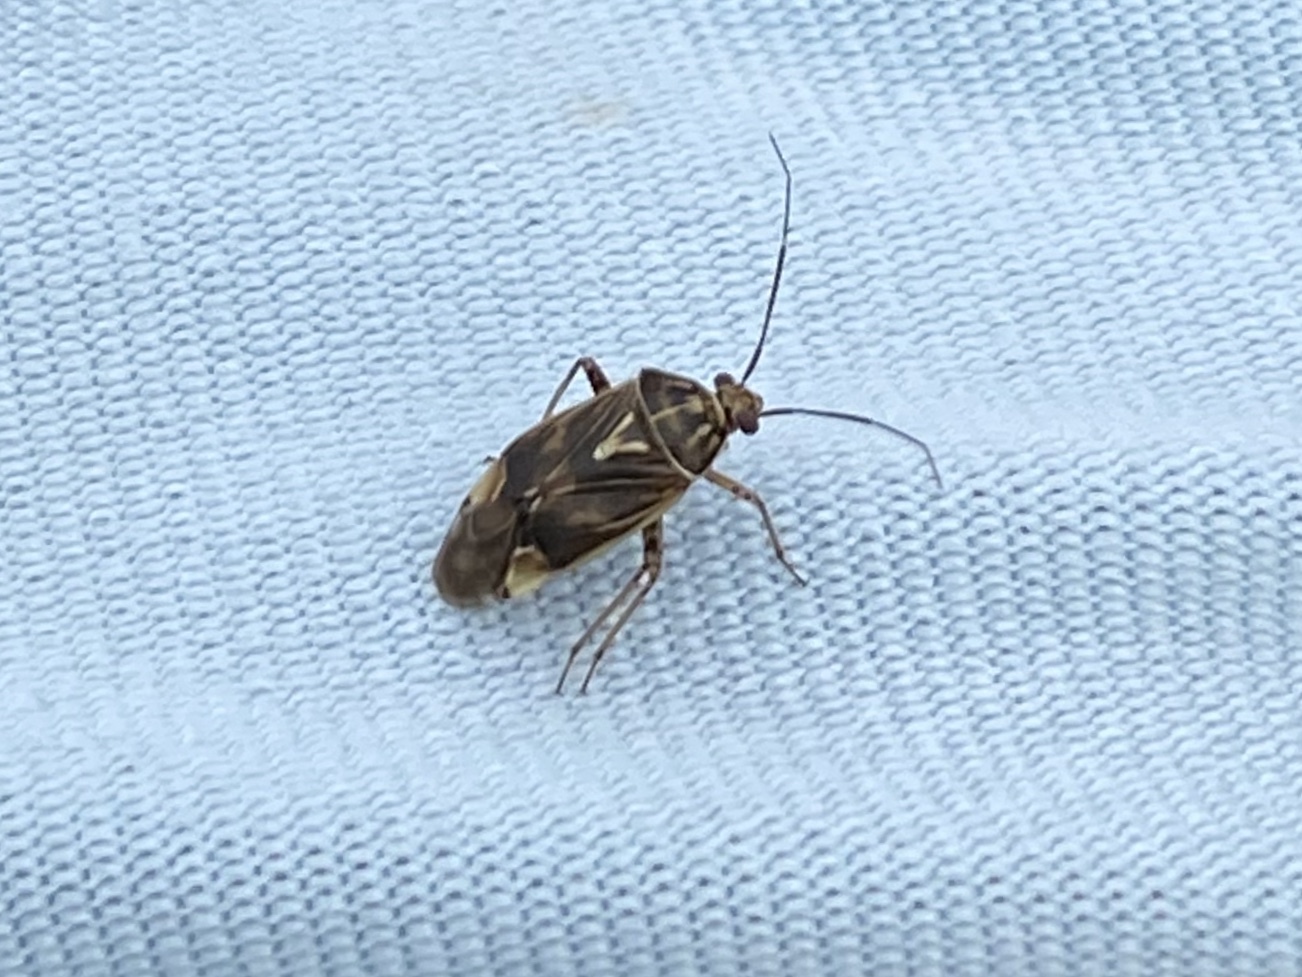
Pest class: lygus_bug